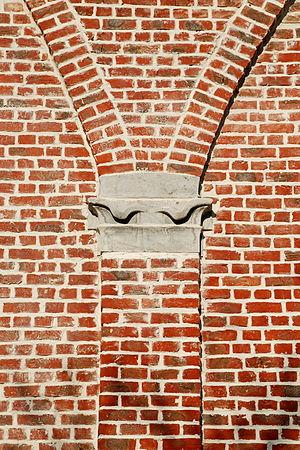
Belgique - Watermael - Entrepôt Van Cutsem (néo-gothique, architecte Albert Roosenboom, 1902)
Albert Roosenboom est un architecte Art nouveau belge et bruxellois.
L'Entrepôt Van Cutsem est un édifice de style néo-gothique, construit en 1902 à Watermael-Boitsfort en Belgique par l'architecte Albert Roosenboom.